LGBTQ rights in India

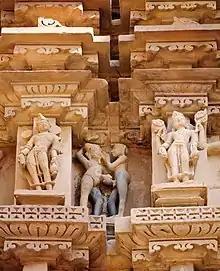
Erotic sculptures of two men (centre) at the Khajuraho monuments.

The Mongol Empire under Genghis Khan imposed anti-homosexual law throughout the empire and introduced harsh discrimination against LGBTQ in much of Asia, including its derivatives such as Yuan China and the Mughal Empire.